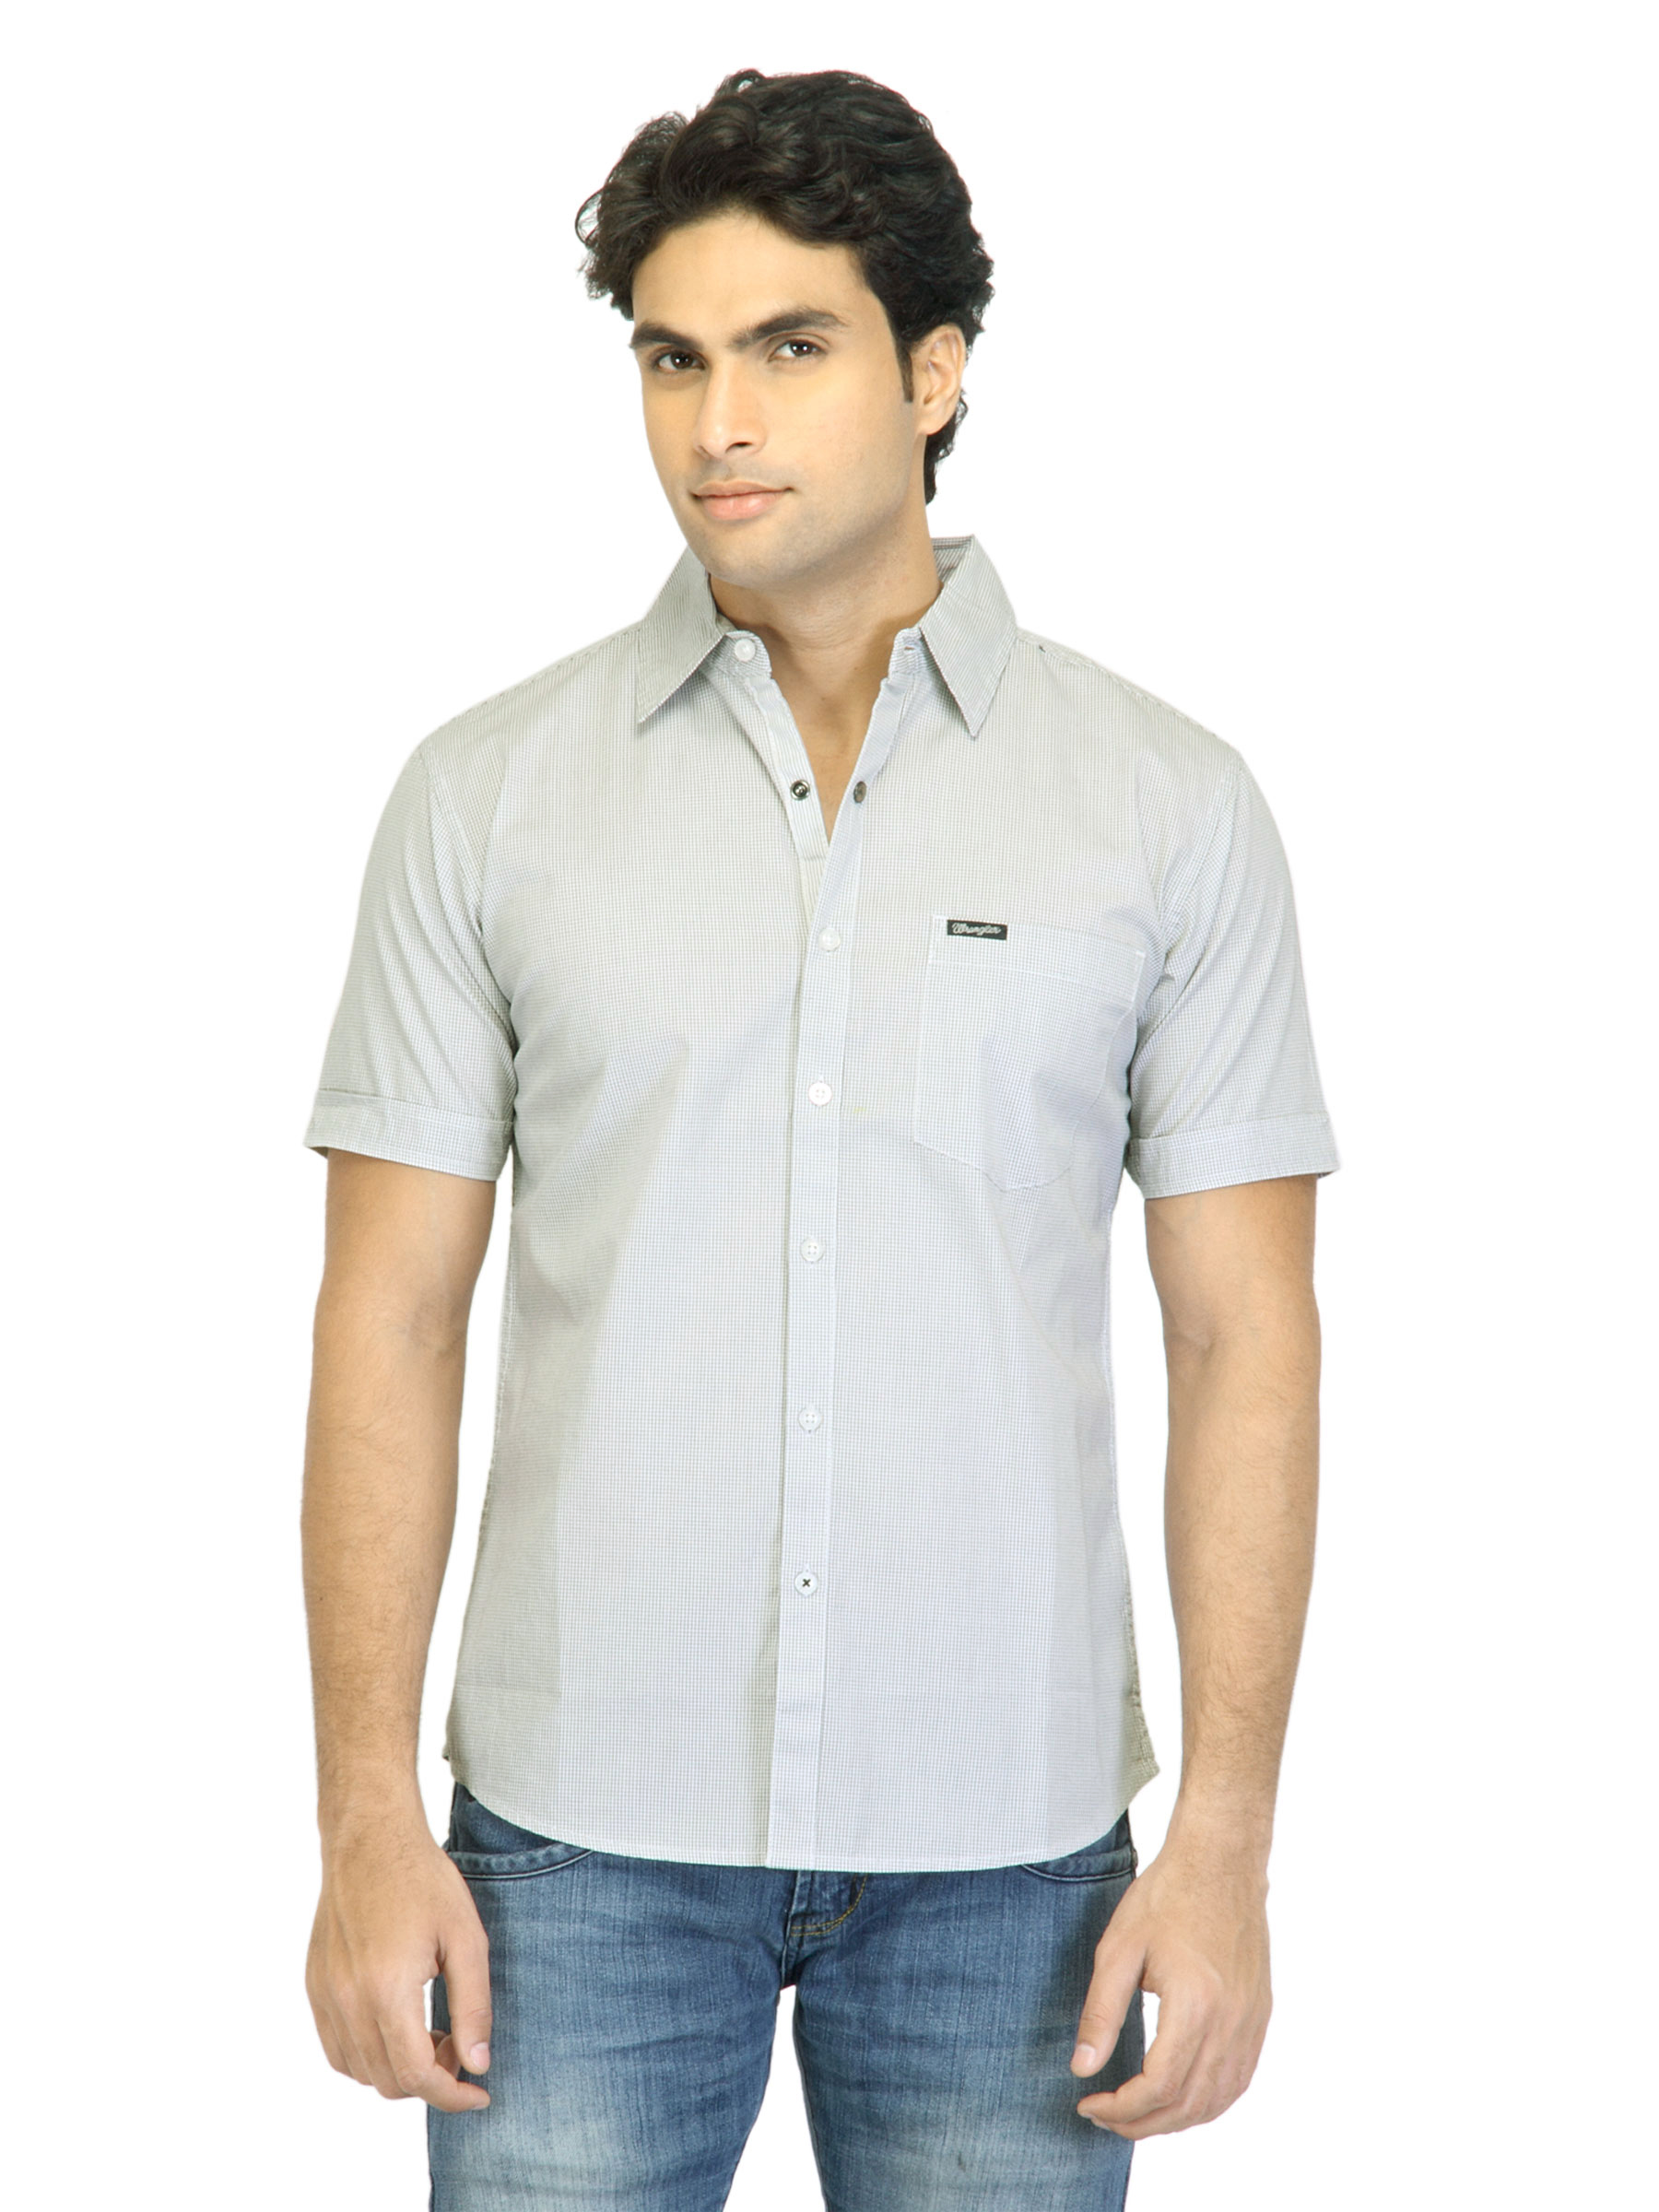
Wrangler Men Jericho White Shirt
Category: Apparel / Topwear / Shirts
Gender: Men
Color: White
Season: Summer 2012
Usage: Casual